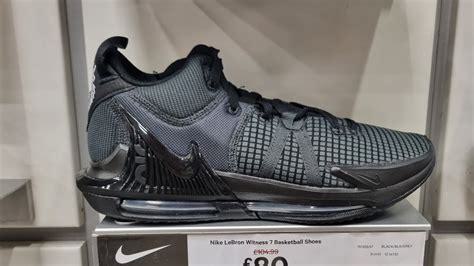
Brand: Nike
Model: Lebron Witness 7